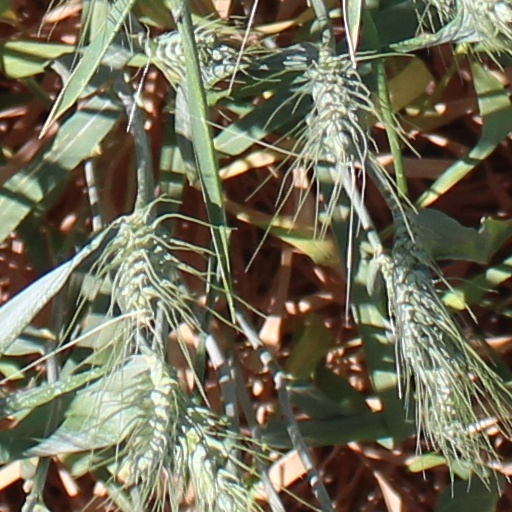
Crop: wheat